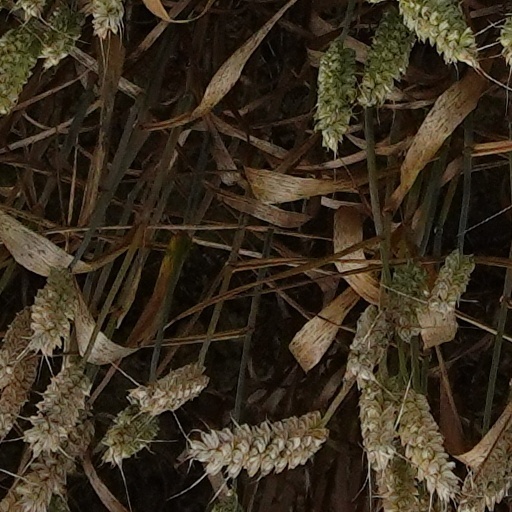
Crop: wheat